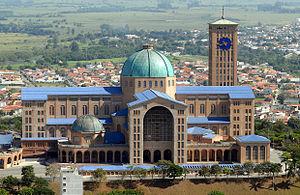
Jorge Mario Bergoglio, né le 17 décembre 1936 à Buenos Aires, est un homme d'Église argentin, actuel évêque de Rome et selon la tradition 266ᵉ pape de l’Église catholique sous le nom de François, depuis son élection le 13 mars 2013. Il était auparavant archevêque de Buenos Aires et cardinal.
La basilique Notre-Dame d'Aparecida se situe dans la ville d'Aparecida, dans l'État de São Paulo, au Brésil. Il s'agit du deuxième plus grand édifice cultuel catholique au monde, après la basilique Saint-Pierre, au Vatican. Elle est consacrée à Notre-Dame d'Aparecida, sainte patronne du Brésil.
Notre-Dame d'Aparecida ou Notre-Dame Aparecida est une statue de la Vierge Marie, sainte patronne du Brésil.